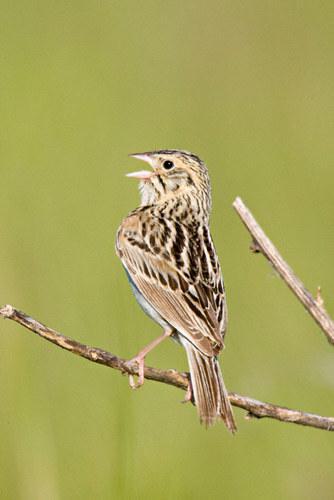
A photo of a baird sparrow